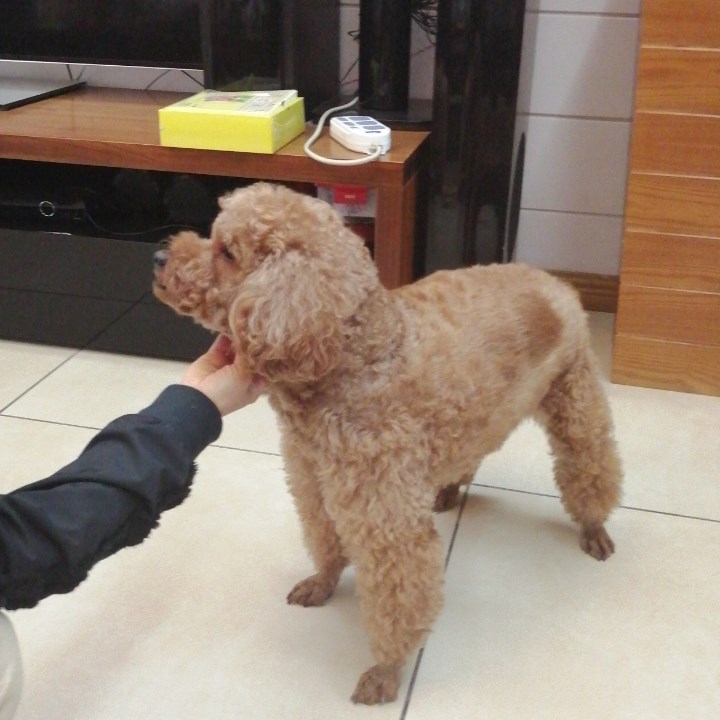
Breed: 7449-n000128-teddy